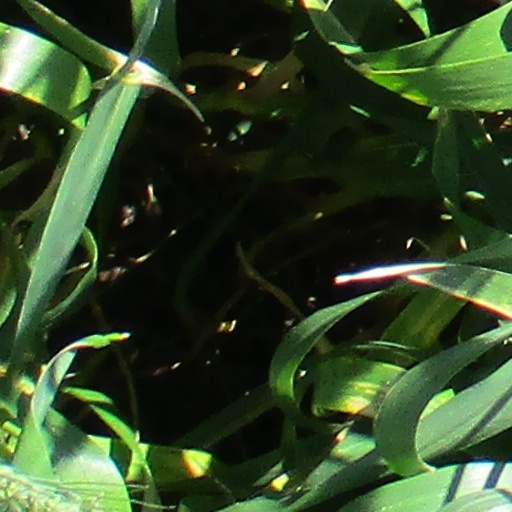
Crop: wheat